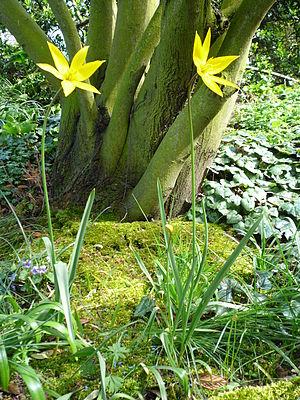
La Tulipe des bois ou Tulipe sauvage est une espèce géophyte qui appartient à la famille des Liliacées. C'est une des quelque dix tulipes indigènes en Europe.